Waistcoat

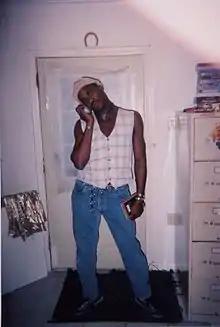
Man wearing waistcoat without shirt

In the Girl Scouts of the USA, vests are used as an alternative to the sash for the display of badges.